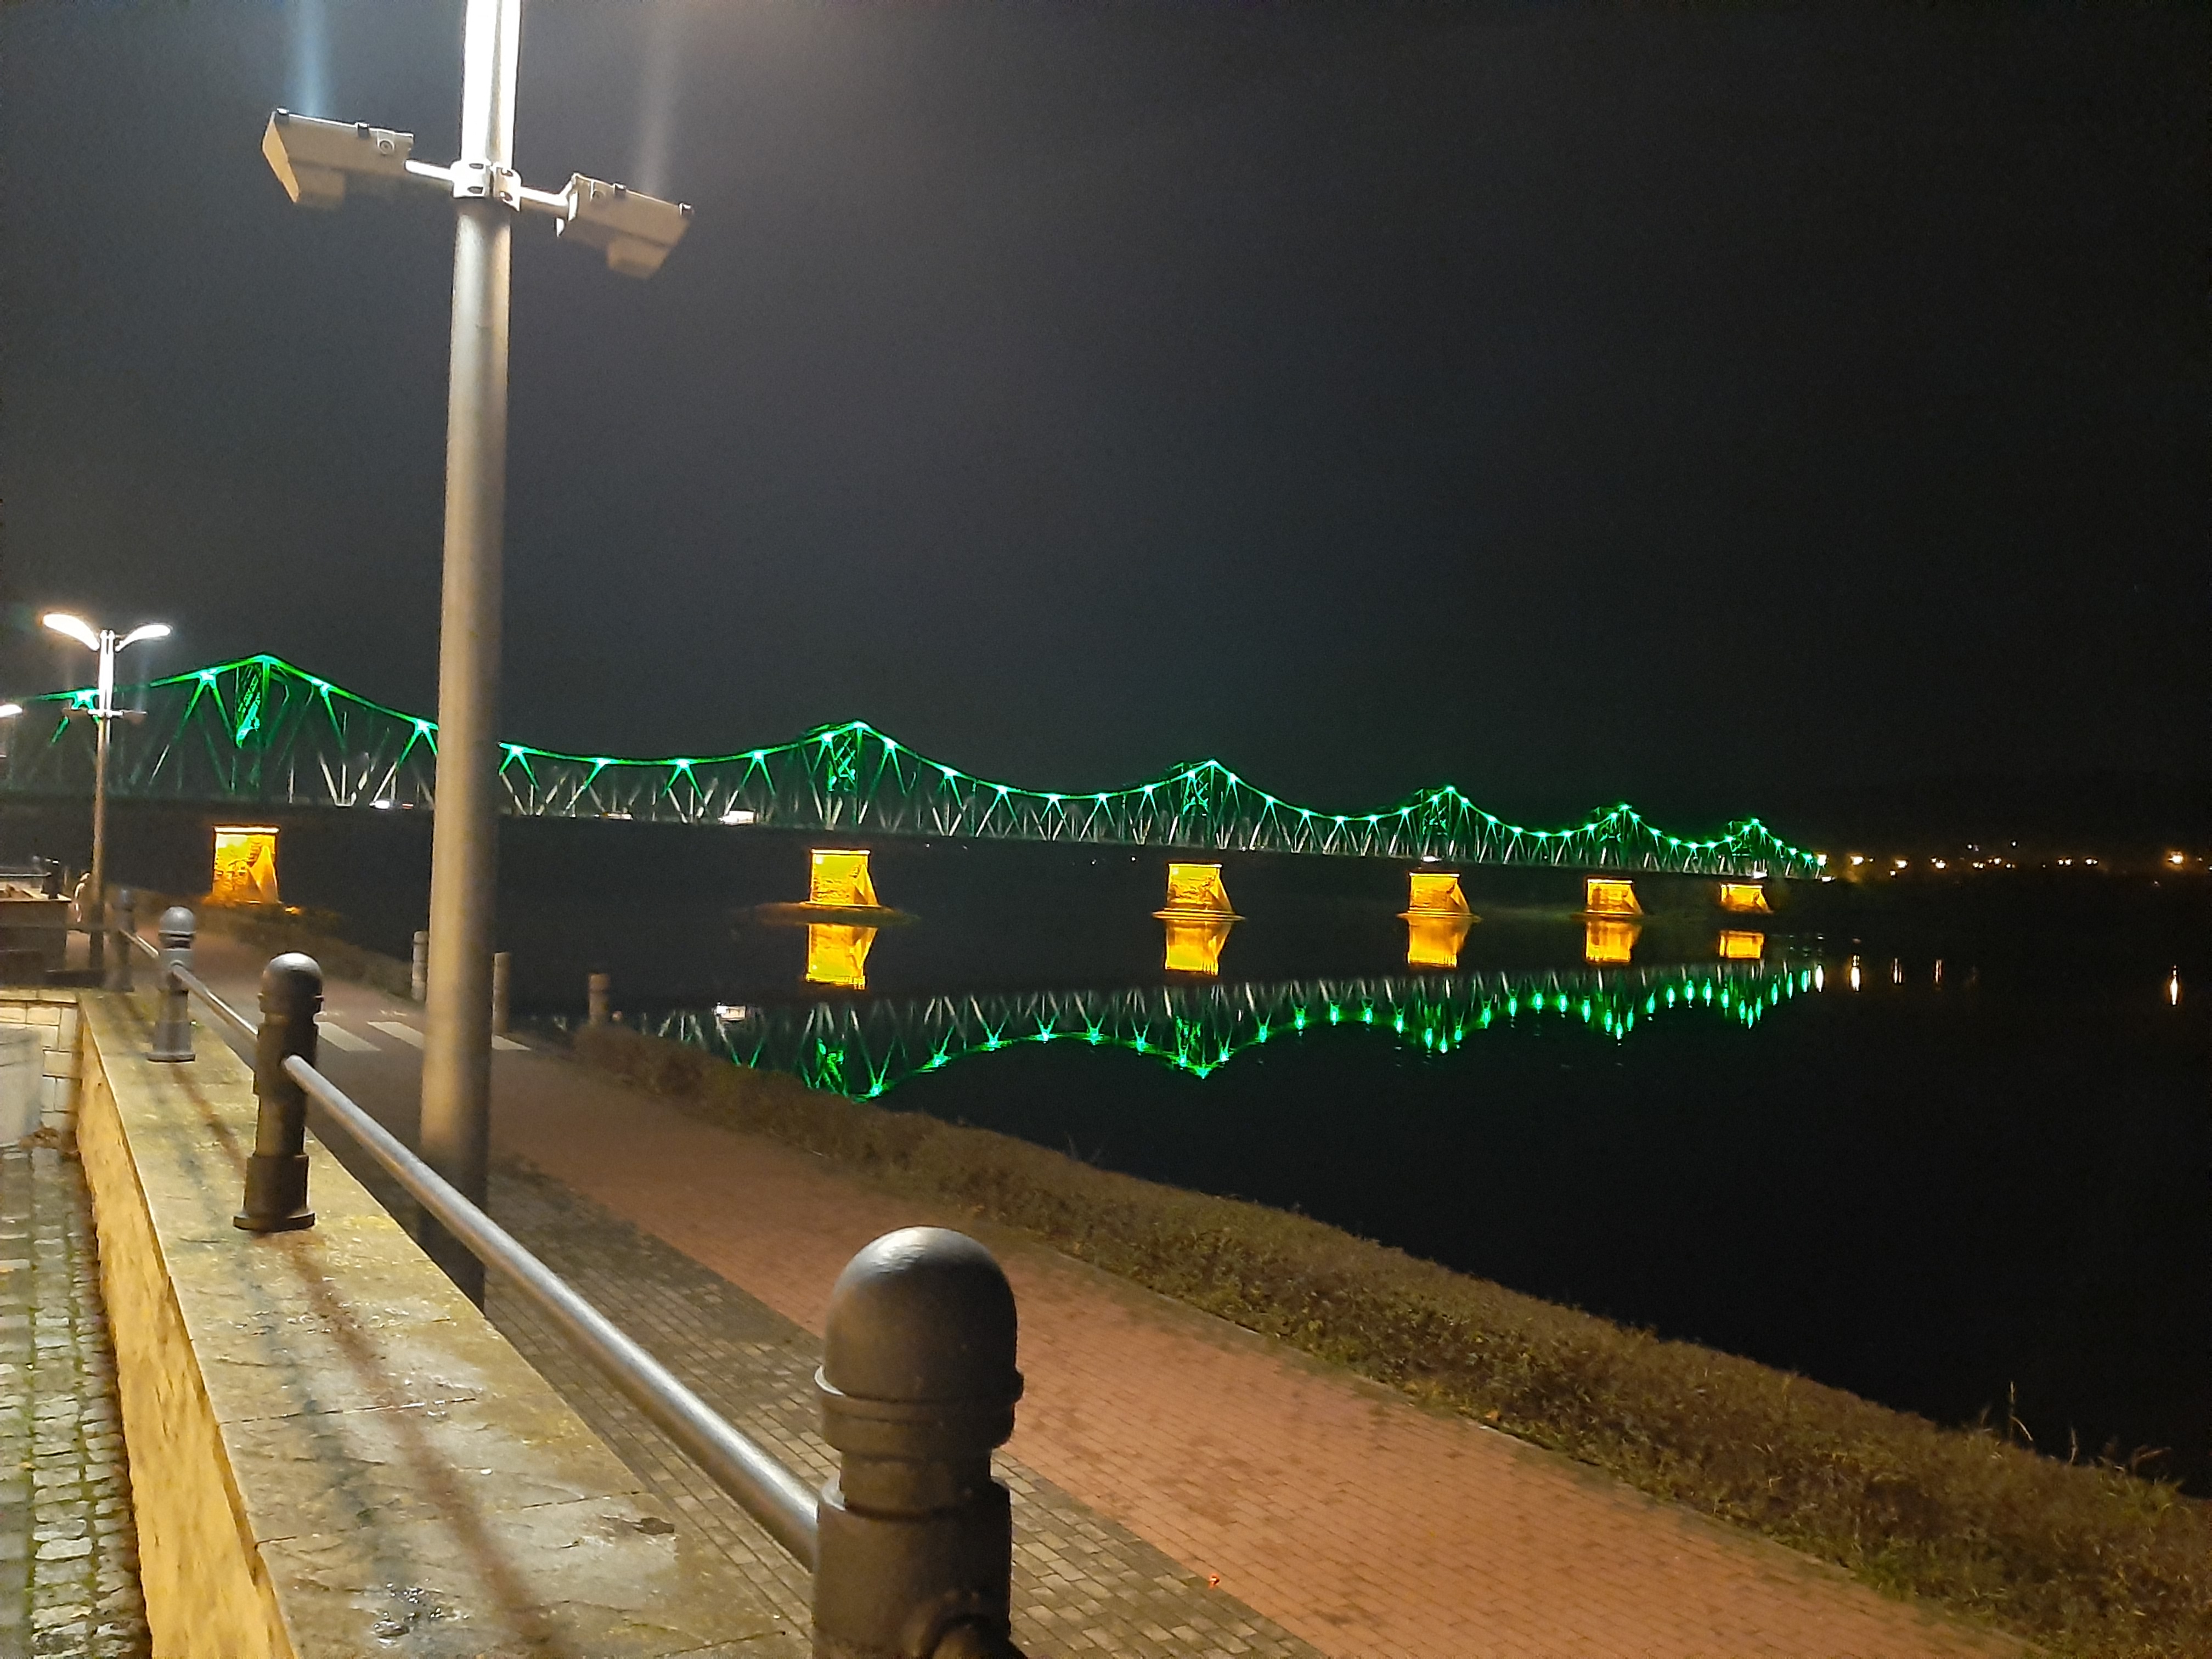
natural, night, lighting, electricity, landmark, midnight, street light, guard rail, light fixture, electrical supply, Security lighting, walkway, shadow, symbol